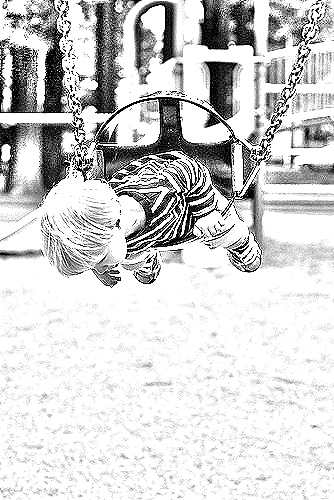
Portrait style: Sketch Portrait